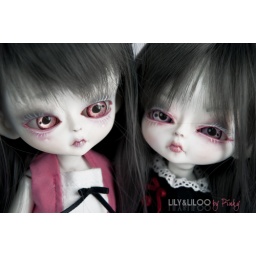
My first Hujoo Liloo in pink dress. Lily in black dress